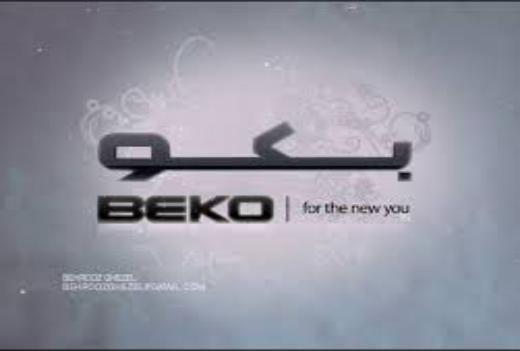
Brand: Beko
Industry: Necessities